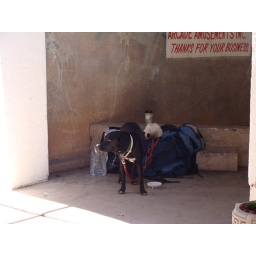
A random kitten and dog sitting in an alley.